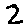
Label: 2